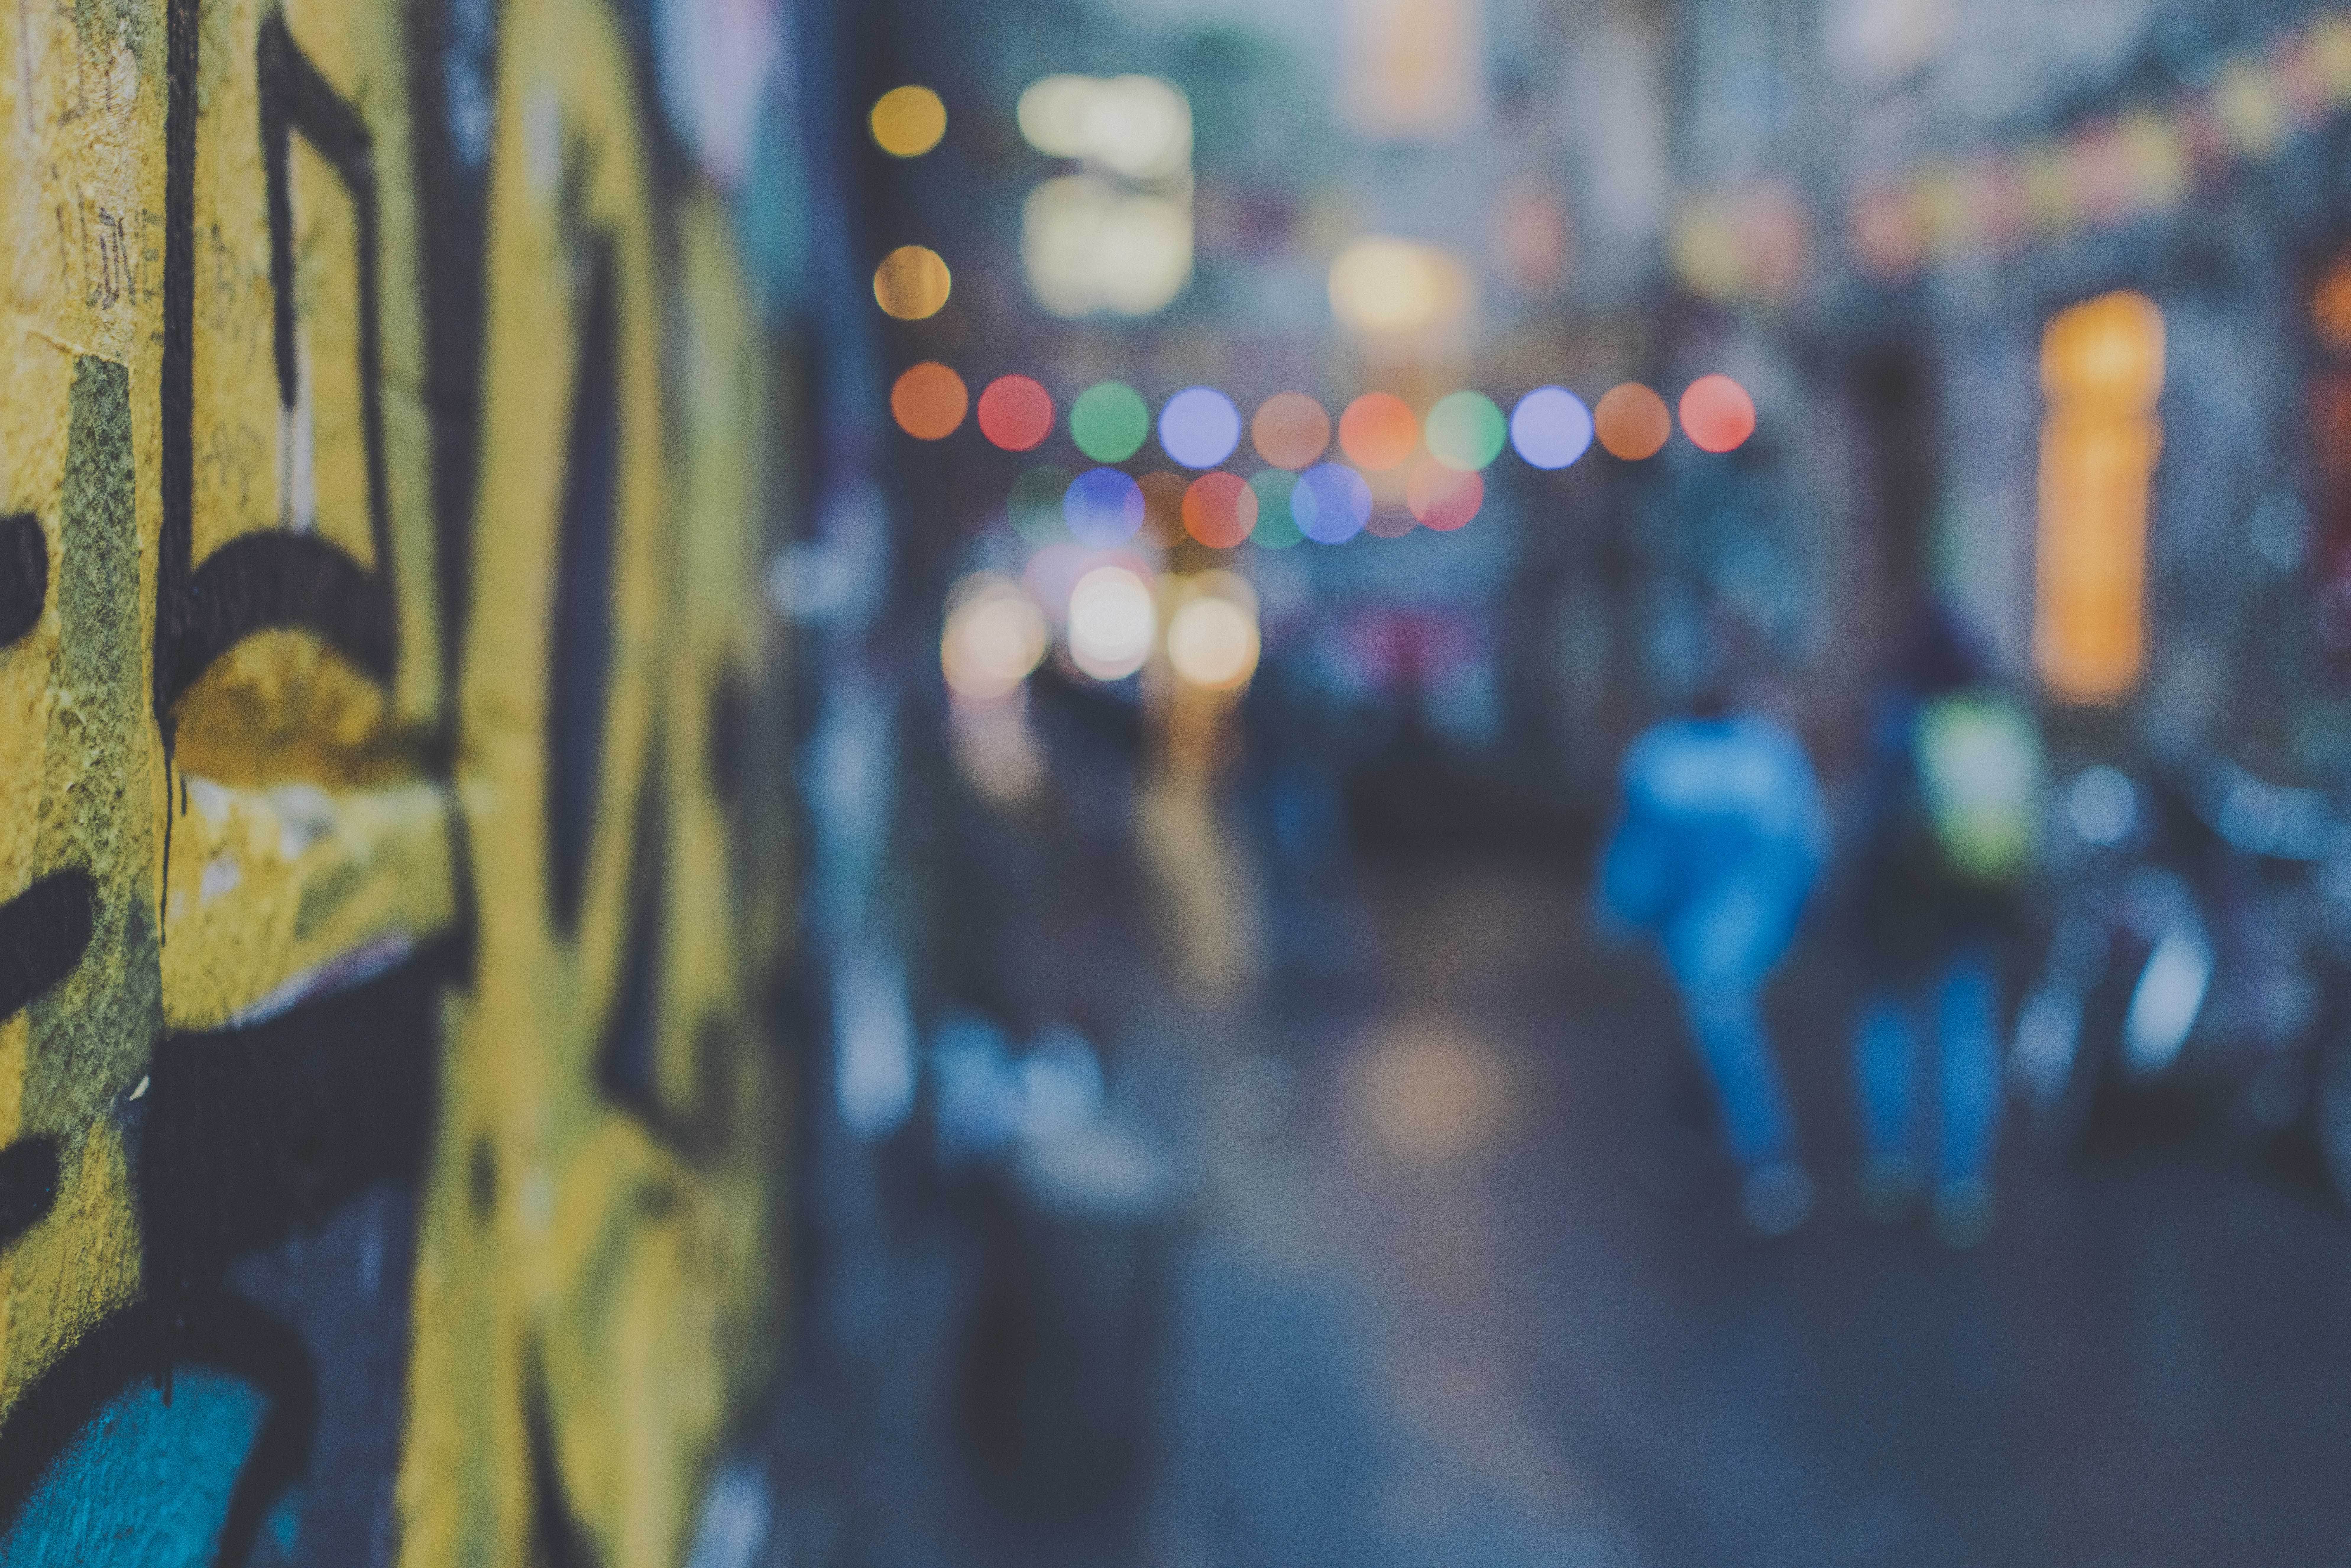
light, bokeh, street, vintage, retro, old, city, urban, young, color, blue, colour, art, stadt, snapshot, germany, deutschland, berlin, kunst, sony, heritage, strase, subculture, subkultur, rx1rii, zeiss35mm, bitte